Erbalunga

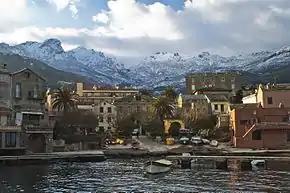
Winter view of Erbalunga

Erbalunga or Erbalonga is an ancient fishing village on Cap Corse, in the municipality of Brando in the French department of Haute-Corse, Corsica. The village of is the most northerly coastal settlement of Cap Corse, with vertiginous roads and sloping maquis beyond.